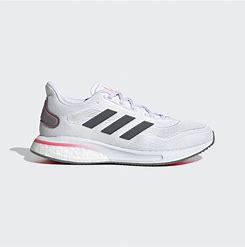
Brand: Adidas
Model: Supernova